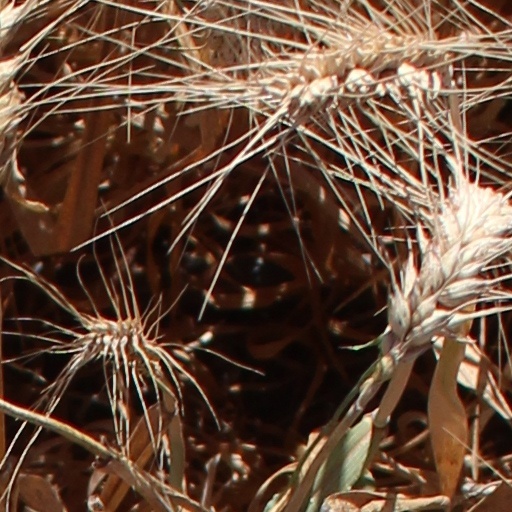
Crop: wheat